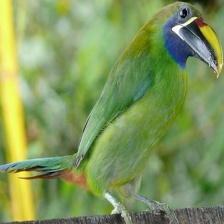
Species: BLUE THROATED TOUCANET
Scientific name: AULACORHYNCHUS CAERULEOGULARIS
ImageNet parent category: toucan